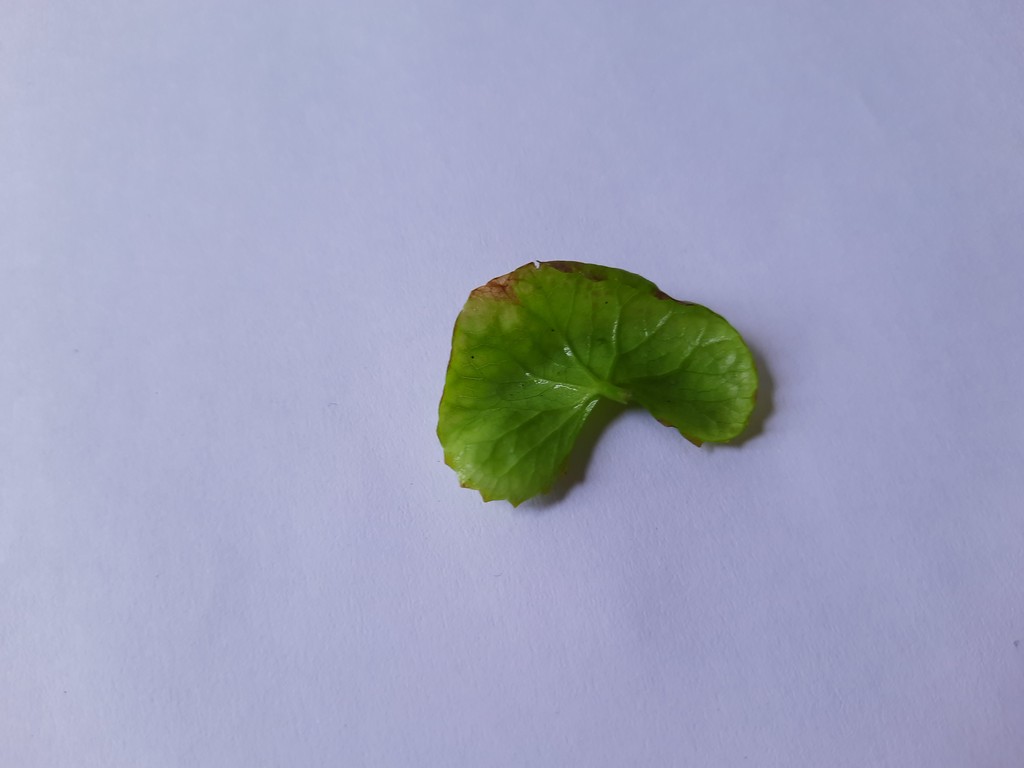
Label: Unhealthy